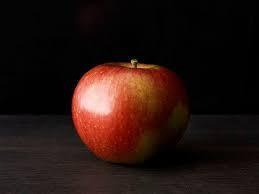
Label: apples